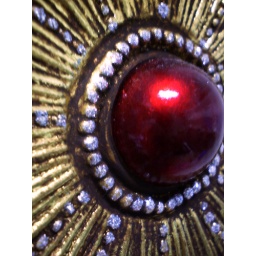
guess not... a micro shot on one of my wall decor in the office